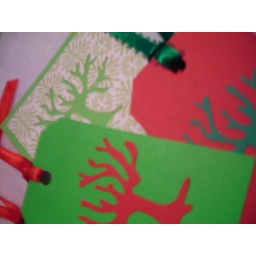
"winter trees in red & green" 'handmade', scrapbooking- gift tag- bookmark- holiday decor